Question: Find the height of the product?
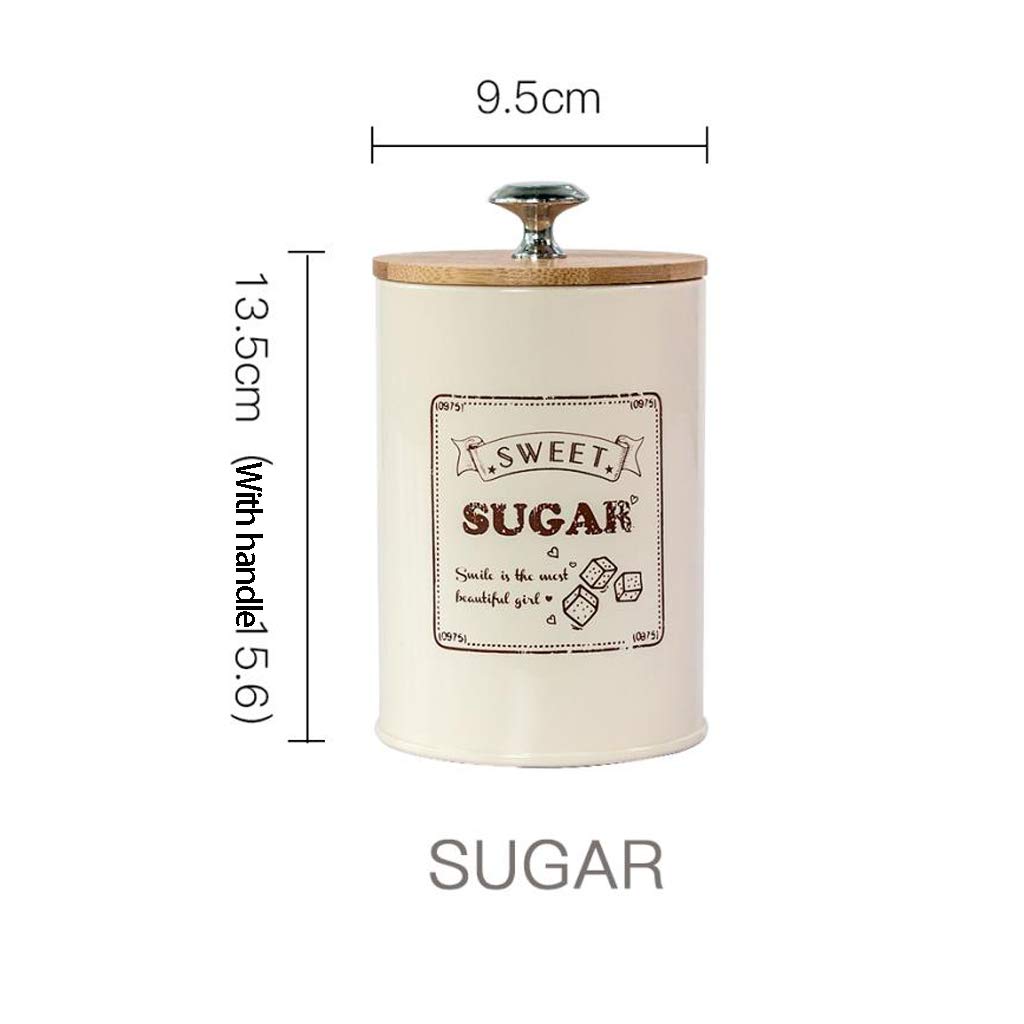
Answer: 13.5 centimetre